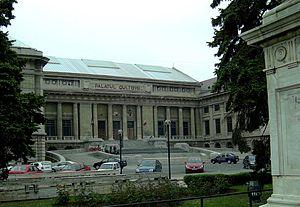
Ploiești est une ville roumaine, chef-lieu du județ de Prahova, en Valachie, dans la région de développement du sud. Cette ville, « capitale du pétrole roumain », est située à 50 km au nord de Bucarest. Sa population s'élevait à 209 945 habitants en 2011.